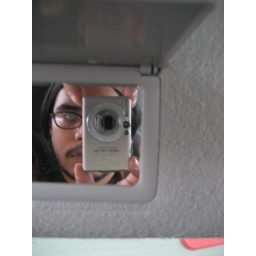
another reflection shot, this time with the visor mirror in my car